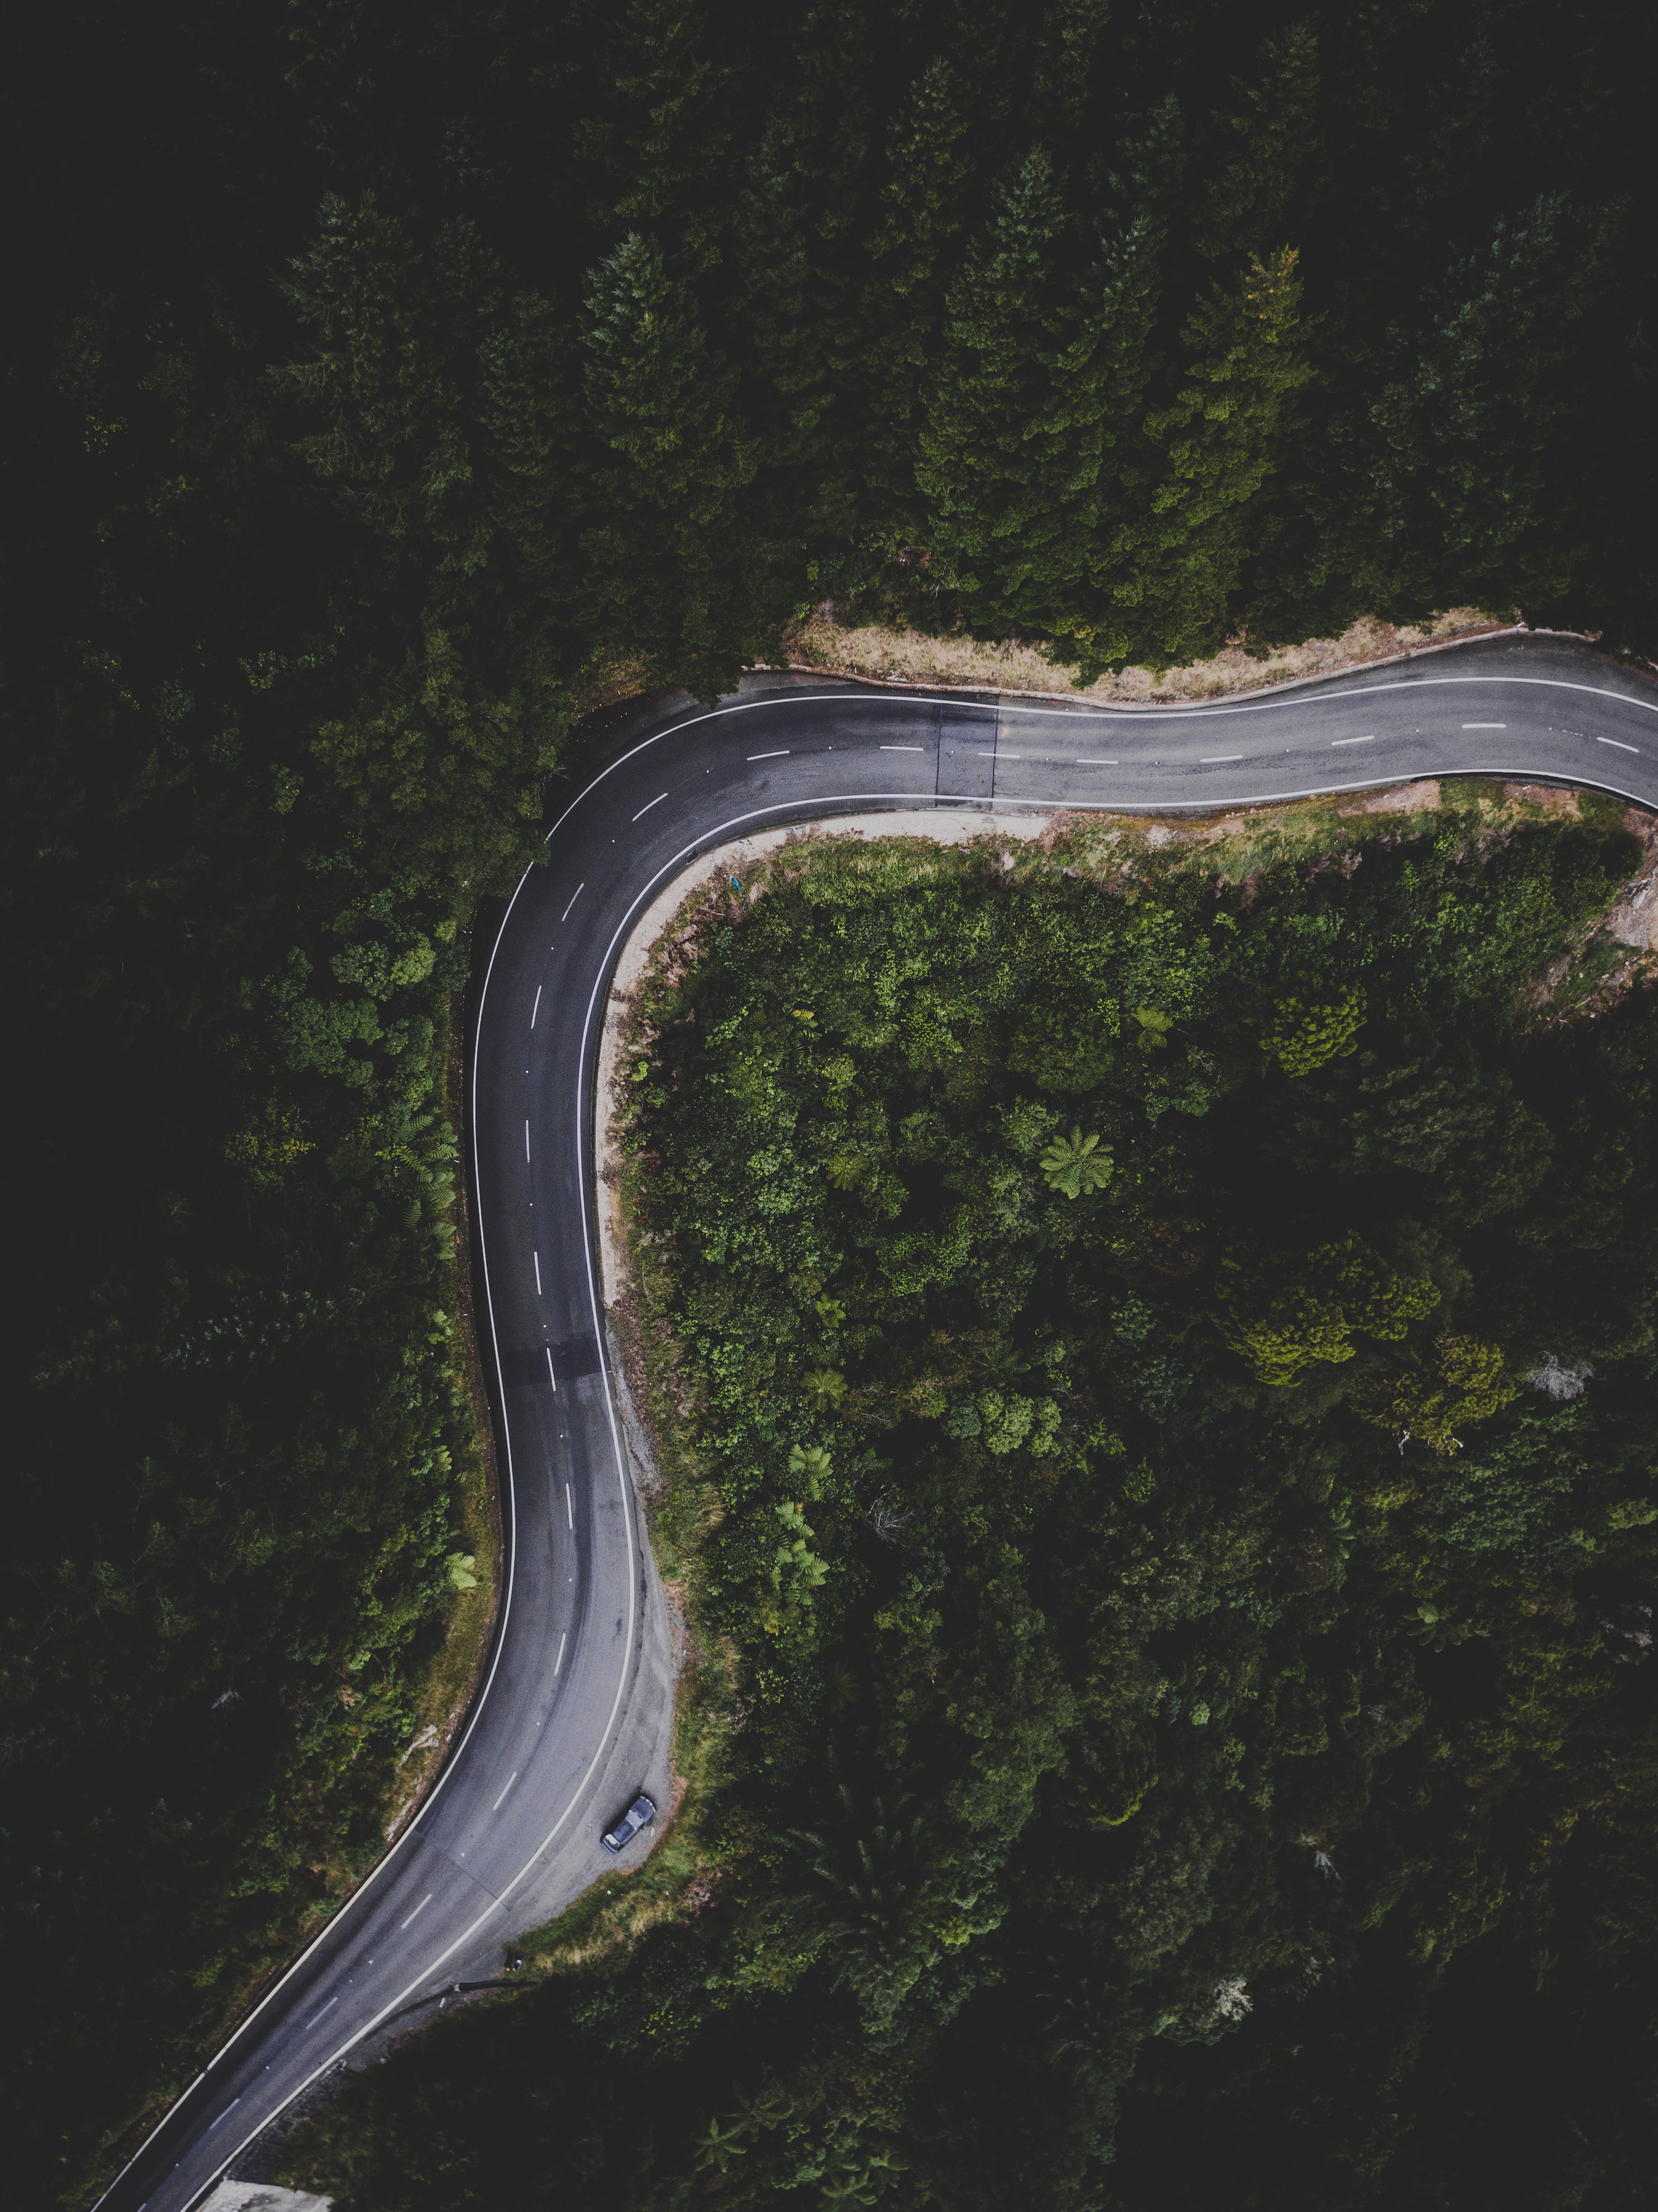
water, structure, arch, green, reflection, street light, atmosphere of earth